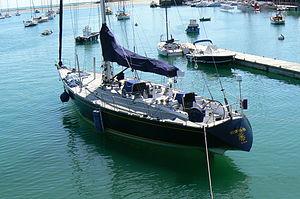
Edmond Adolphe Maurice Jules Jacques de Rothschild ou baron Edmond de Rothschild, né en 1926 à Paris et décédé le 2 novembre 1997 à Genève, était un banquier franco-suisse, fondateur-président du Groupe Edmond-de-Rothschild. Il est le fils de Maurice de Rothschild et de Noémie Halphen. Il est marié à Nadine Lhopitalier.